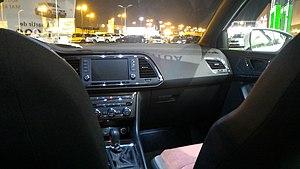
Intérieur Seat Ateca.
L'Ateca est un SUV dévoilé par le constructeur automobile espagnol Seat au Salon de Genève 2016, pour une production débutant à l'été 2016.